Zielona Góra

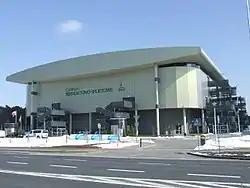
CRS Hall Zielona Góra, the city's main indoor hall, home venue of the Zastal Zielona Góra basketball team

In 1919, Grünberg became part of the Province of Lower Silesia within Weimar Germany. On 1 April 1922 it became a district-free city. This status was revoked on 1 October 1933 while part of Nazi Germany. During the "Kristallnacht" in 1938, the Germans destroyed the synagogue. During World War II the German Nazi government operated 42 forced labour camps in armaments production in the city, intended initially for Polish men and women, and later also Russians, Ukrainians, Britons, French and Italians. There were also three subcamps of the Gross-Rosen concentration camp within the modern city limits for Jewish men and women. In January 1945, a German-perpetrated death march of Jewish women from Sława reached the city, and the remaining prisoners were also sent on death marches westwards.